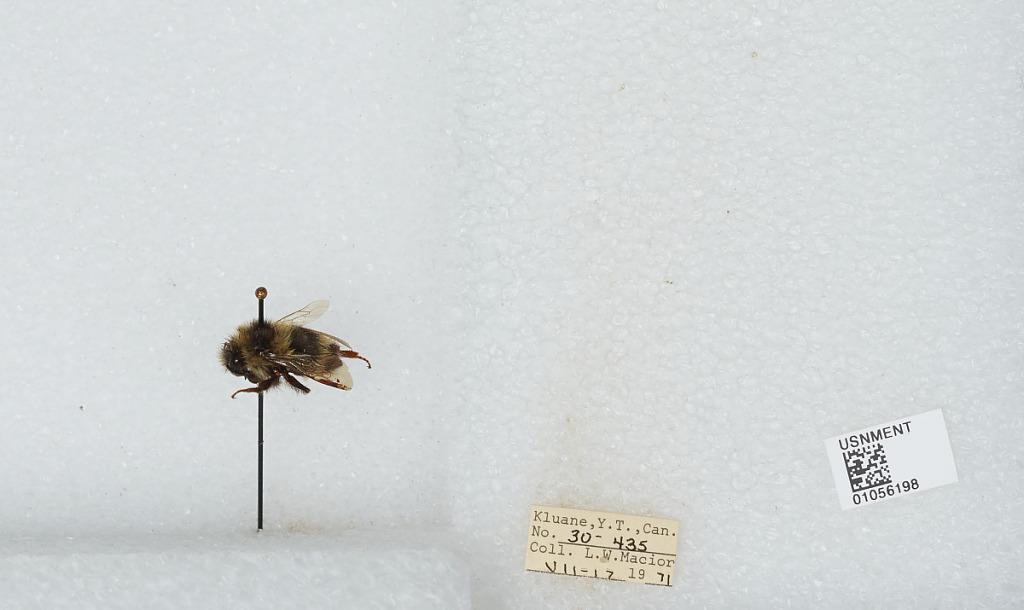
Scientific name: Bombus bifarius nearcticus
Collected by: L. Macior
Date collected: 1971-7-17
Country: Canada
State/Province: Yukon Territory
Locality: Kluane
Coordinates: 60.75, -139.5